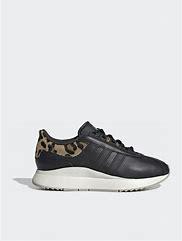
Brand: Adidas
Model: SL Andridge